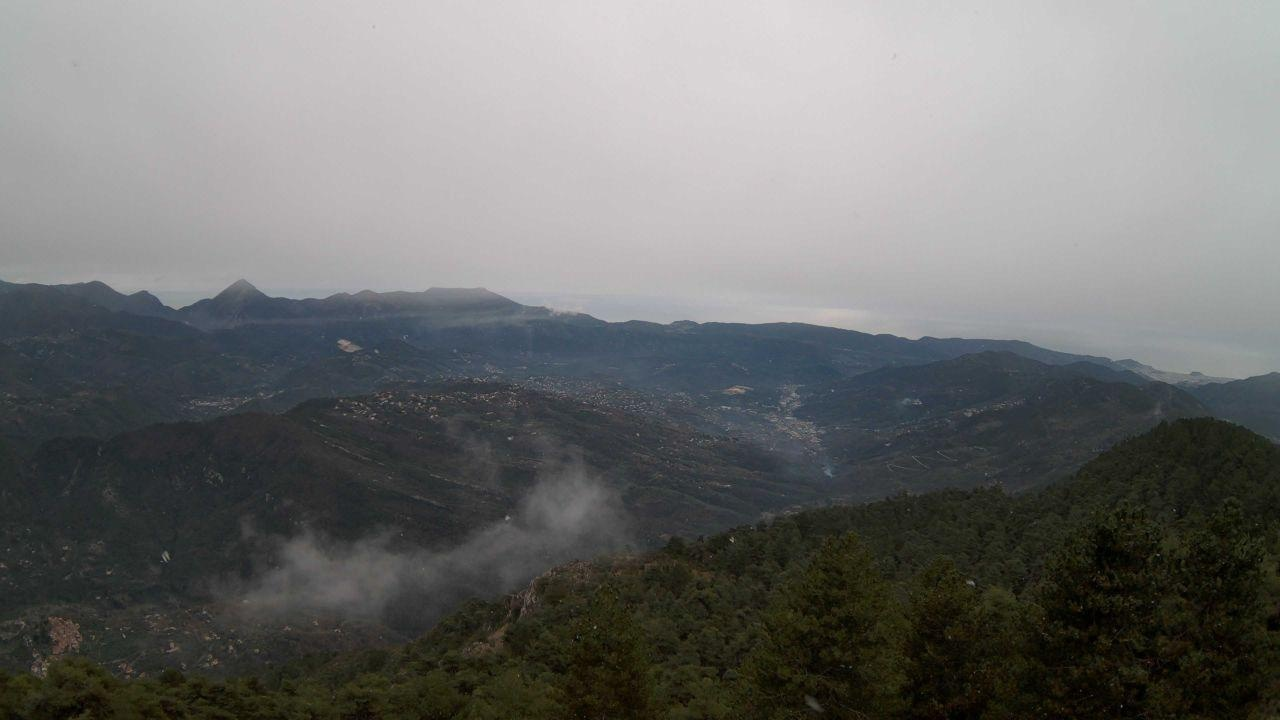
Fire: no
Smoke: yes